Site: brandenburg
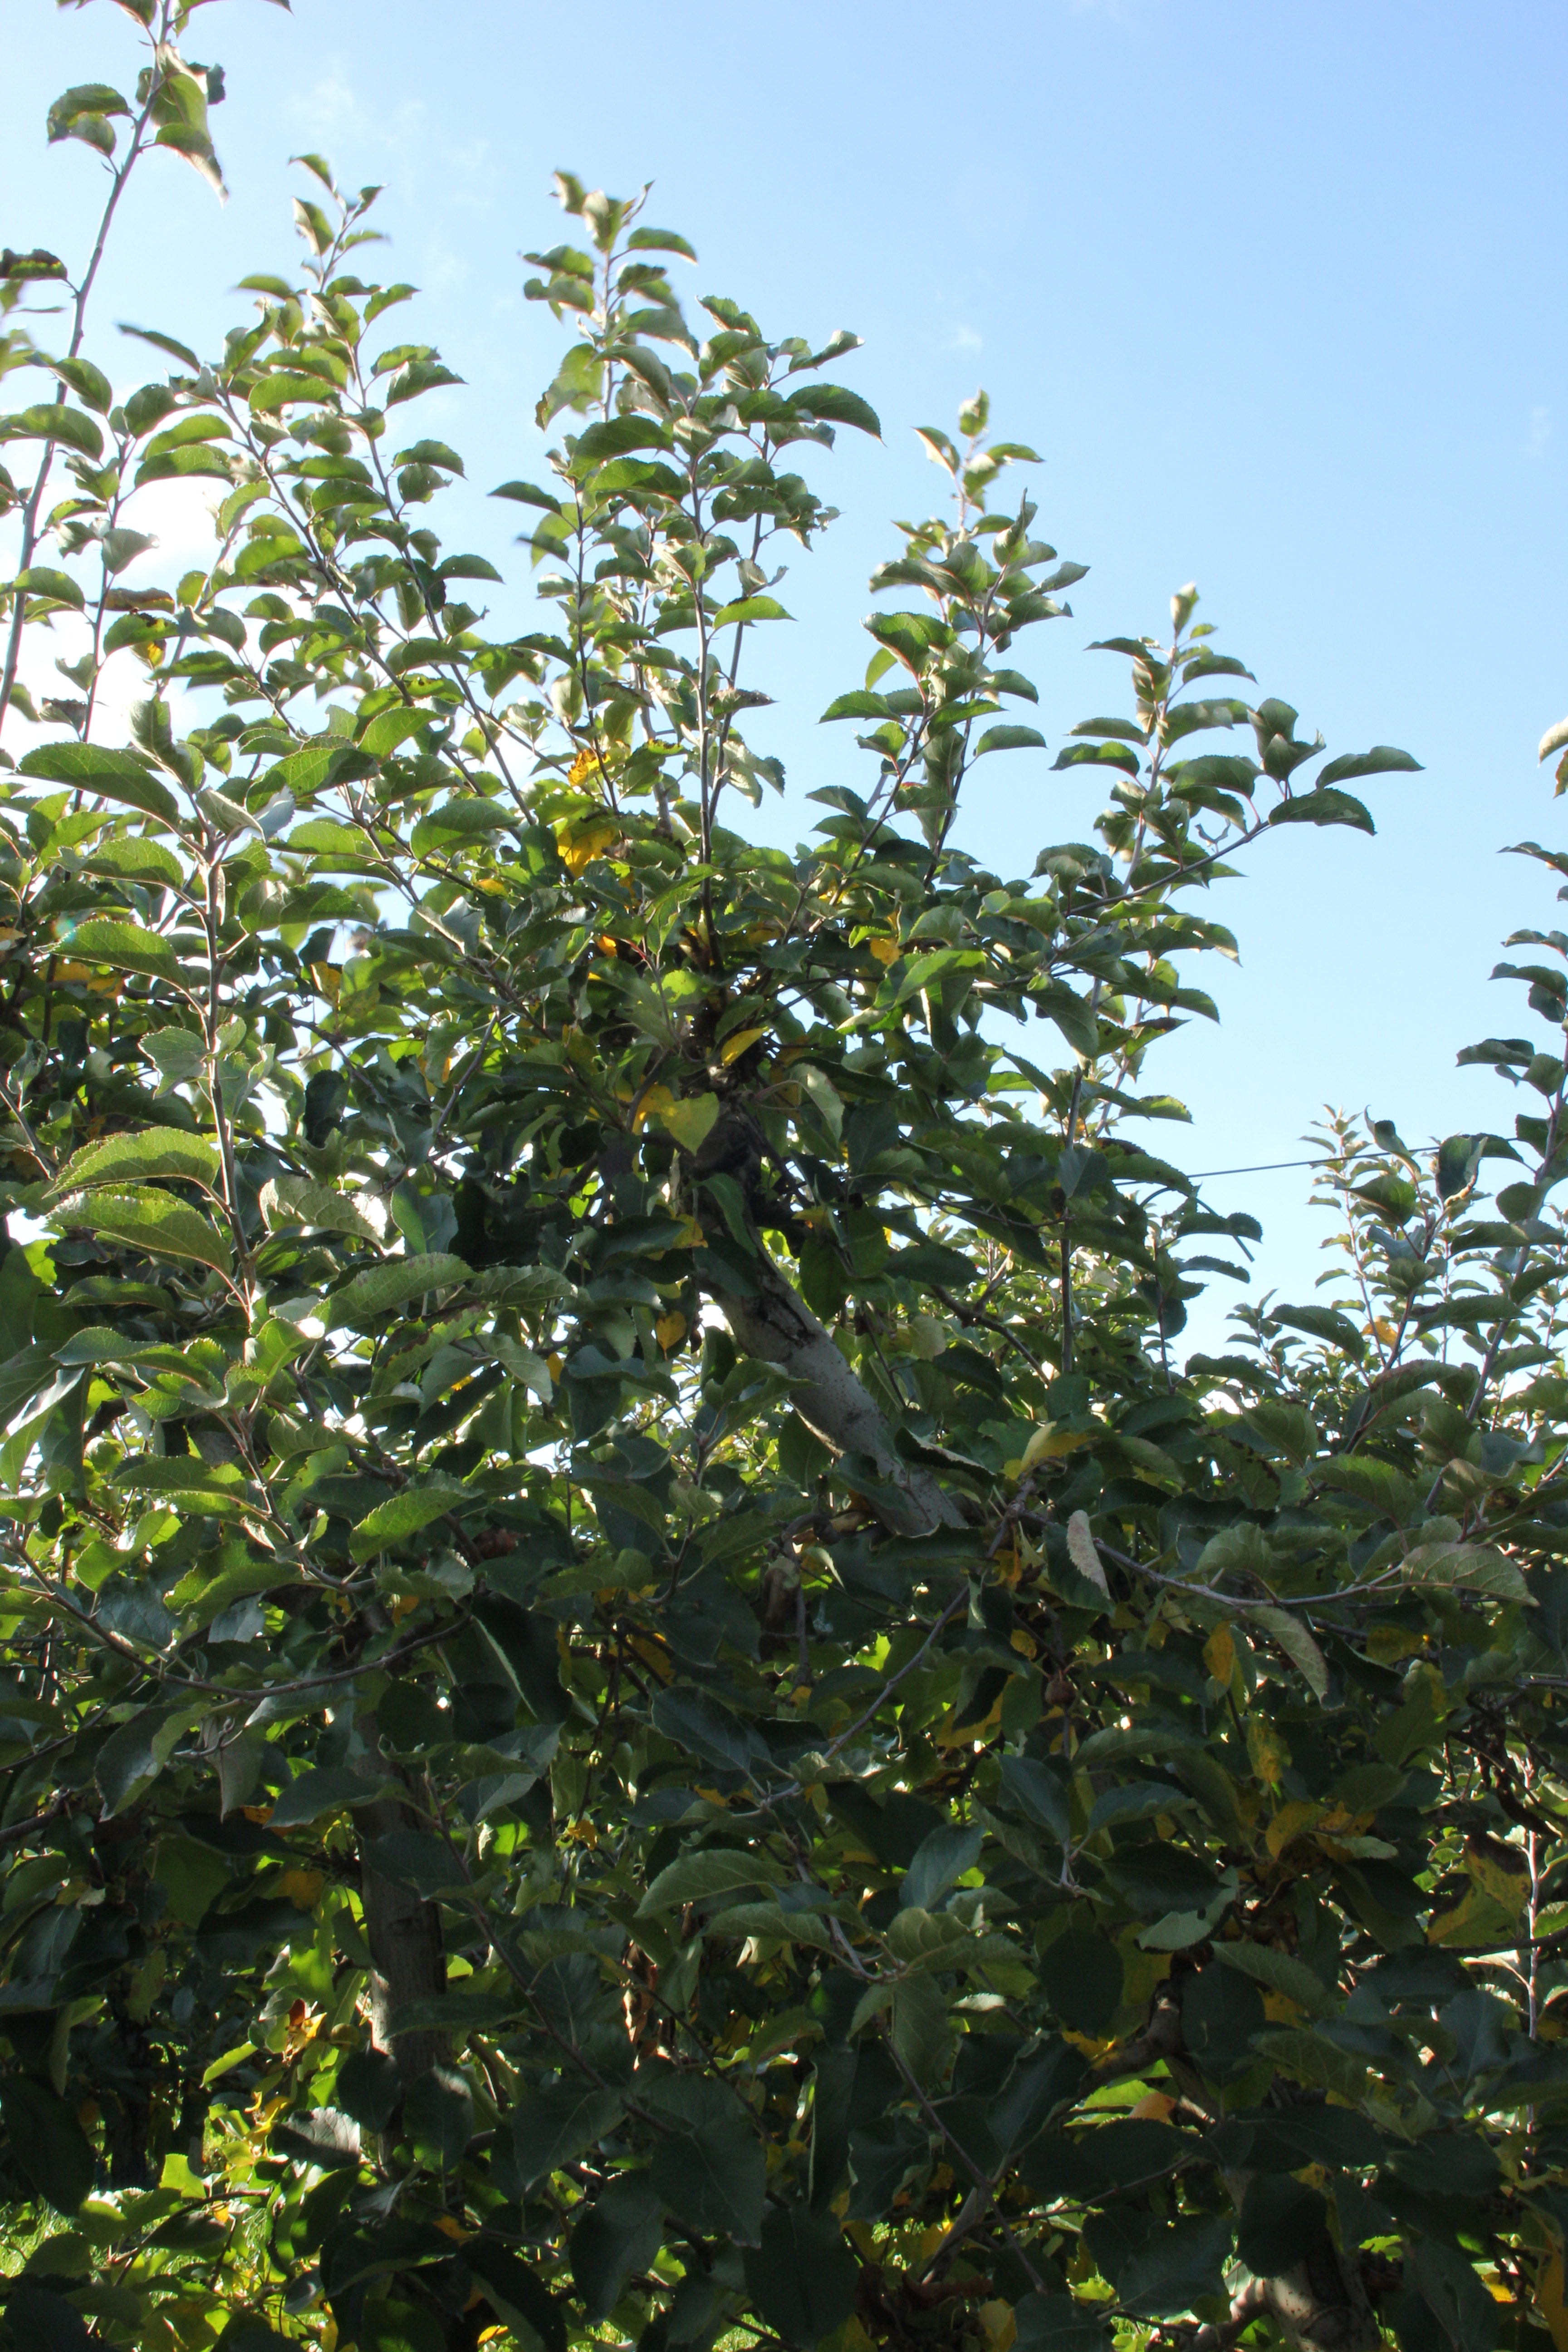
Growth stage (BBCH 91): Senescence, beginning of dormancy